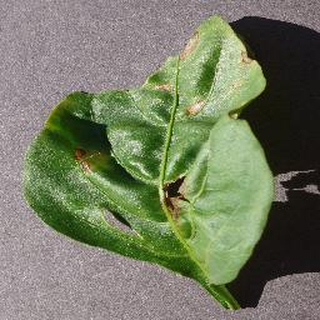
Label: bell_pepper_bacterial_spot